Eintracht Braunschweig

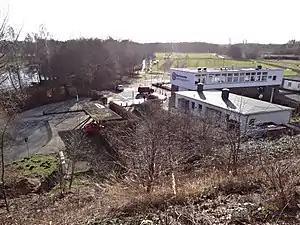
Eintracht Braunschweig youth academy.

The list includes players with at least 250 games or 50 goals for Eintracht Braunschweig's first team, as well as players with at least one cap for their country's national or Olympic football team. However, players who did not receive any of their caps while playing for Eintracht Braunschweig are only included if they made at least ten appearances for the club.